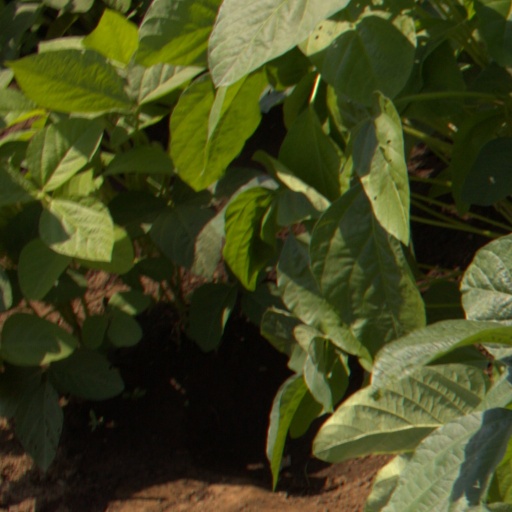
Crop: soybean